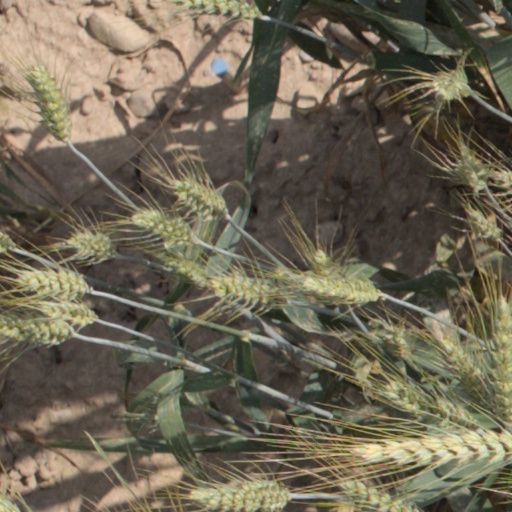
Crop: wheat